Christian Felix Weiße

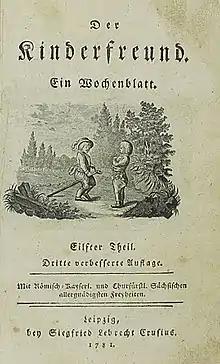
Children's magazine "Der Kinderfreund" (part 11, 1781).

Apart from his poetry and plays, Weiße had great success with his magazine "Der Kinderfreund" ("The Children's Friend") which he published from 1775 until 1782 in 24 volumes; it is regarded as the first magazine for children in Germany. Four of his poems were set to music by Wolfgang Amadeus Mozart. Ludwig van Beethoven set Weiße's poem "Der Kuß" to music in 1822. Weiße was not appreciated by the literary representatives of the then new movement, . His most lasting success were the librettos to Johann Adam Hiller's .